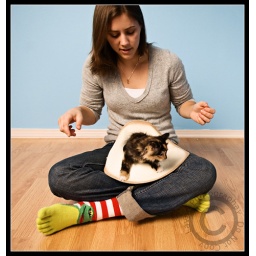
A cat in the hat